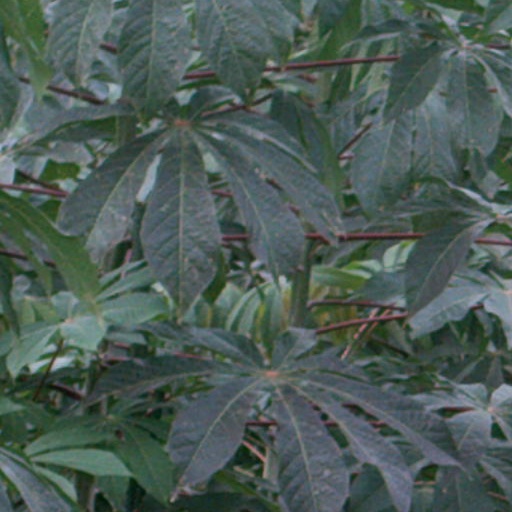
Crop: cassava